Medieval and early modern Africa

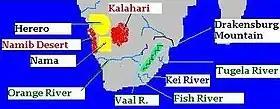
Herero and Nama territories

After Ezana of Aksum sacked Meroe, people associated with the site of Ballana moved into Nubia from the southwest and founded three kingdoms: Makuria, Nobatia, and Alodia. They would rule for 200 years. Makuria was above the third cataract, along the Dongola Reach with its capital at Dongola. Nobadia was to the north with its capital at Faras, and Alodia was to the south with its capital at Soba. Makuria eventually absorbed Nobadia. The people of the region converted to Monophysite Christianity around 500 to 600 CE. The church initially started writing in Coptic, then in Greek, and finally in Old Nubian, a Nilo-Saharan language. The church was aligned with the Egyptian Coptic Church.